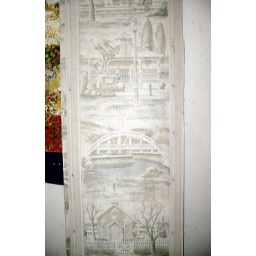
This is a section of the bathroom wall from the house I grew up in with my grandparents.